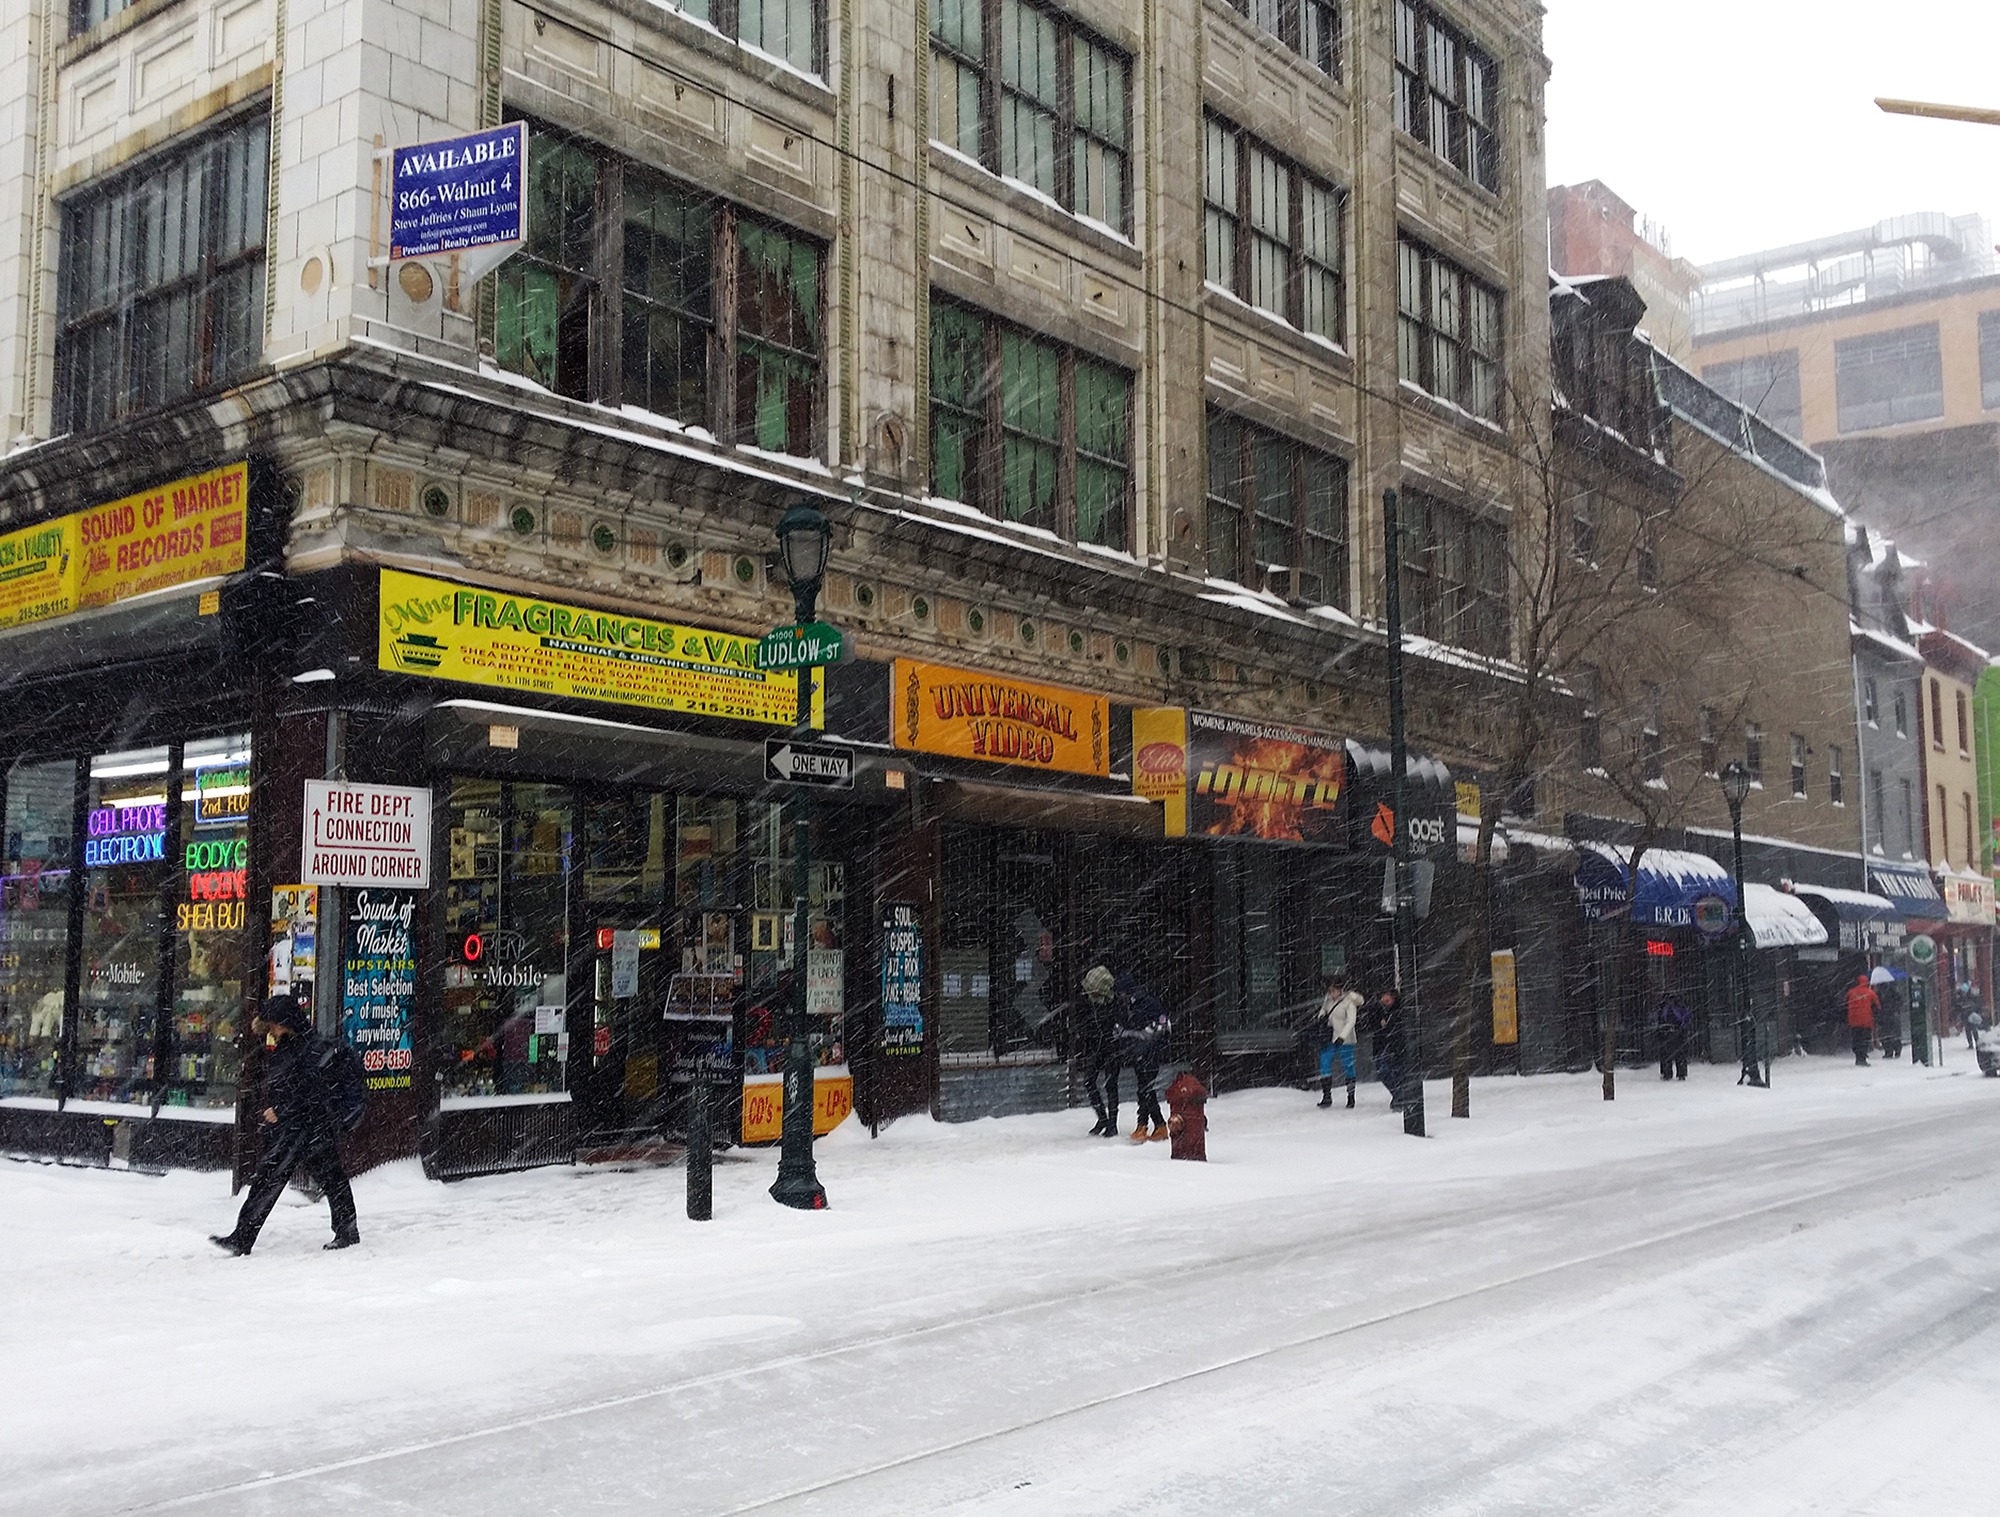
pedestrian, snow, winter, street, city, urban, downtown, weather, lane, season, pennsylvania, philadelphia, neighbourhood, urban area